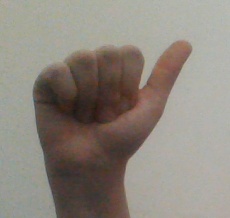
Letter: dhad